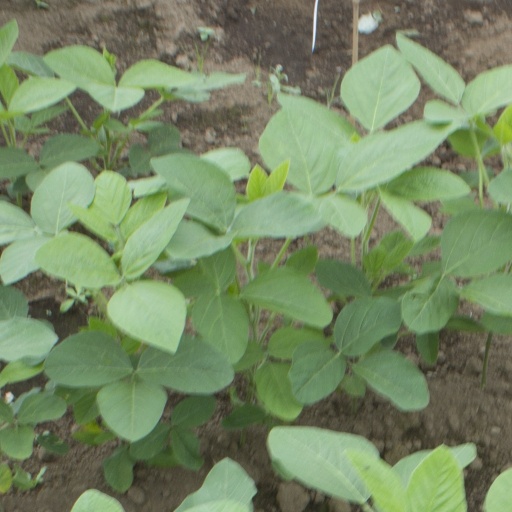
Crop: soybean